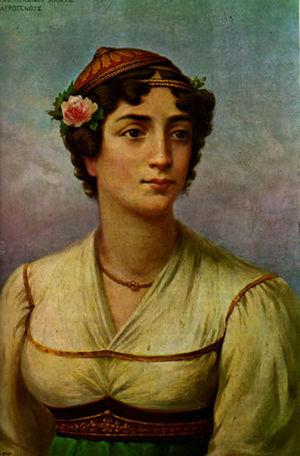
Manto Mavrogenous, née en 1796 et décédée en juillet 1848 est une héroïne de la guerre d'indépendance grecque. Femme riche, elle finança une escadre qui opéra depuis Mykonos, ce qui lui valut le titre de lieutenant général.